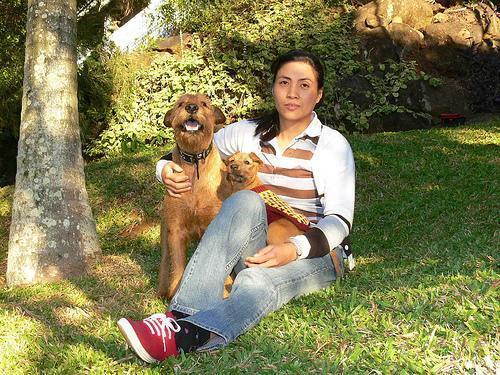
Irish_terrier